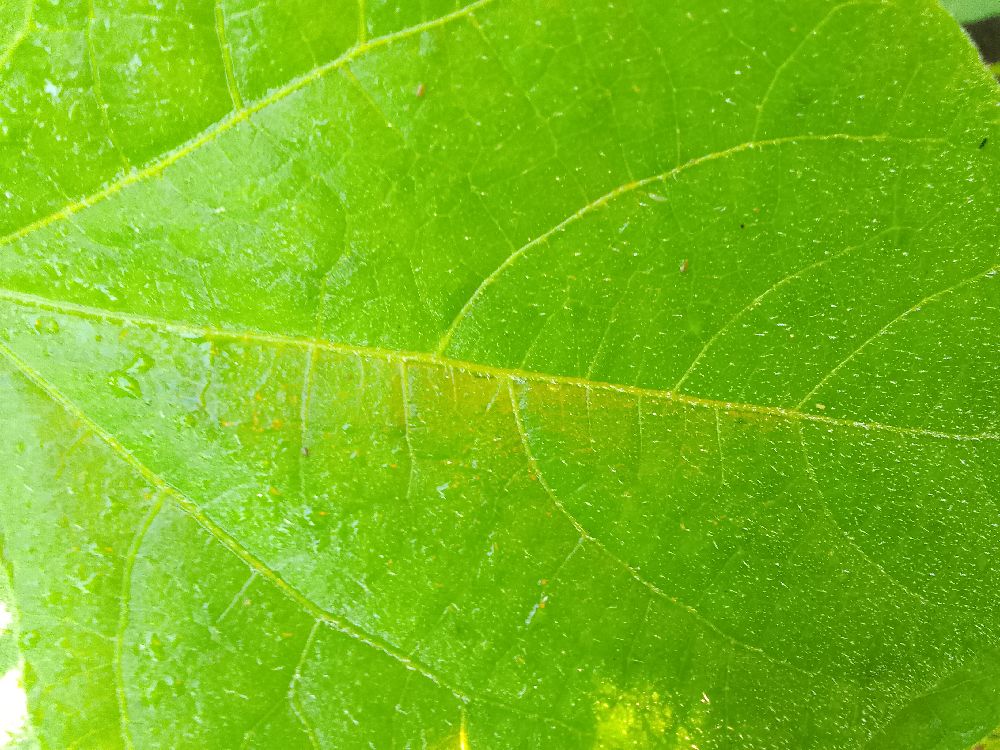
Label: healthy